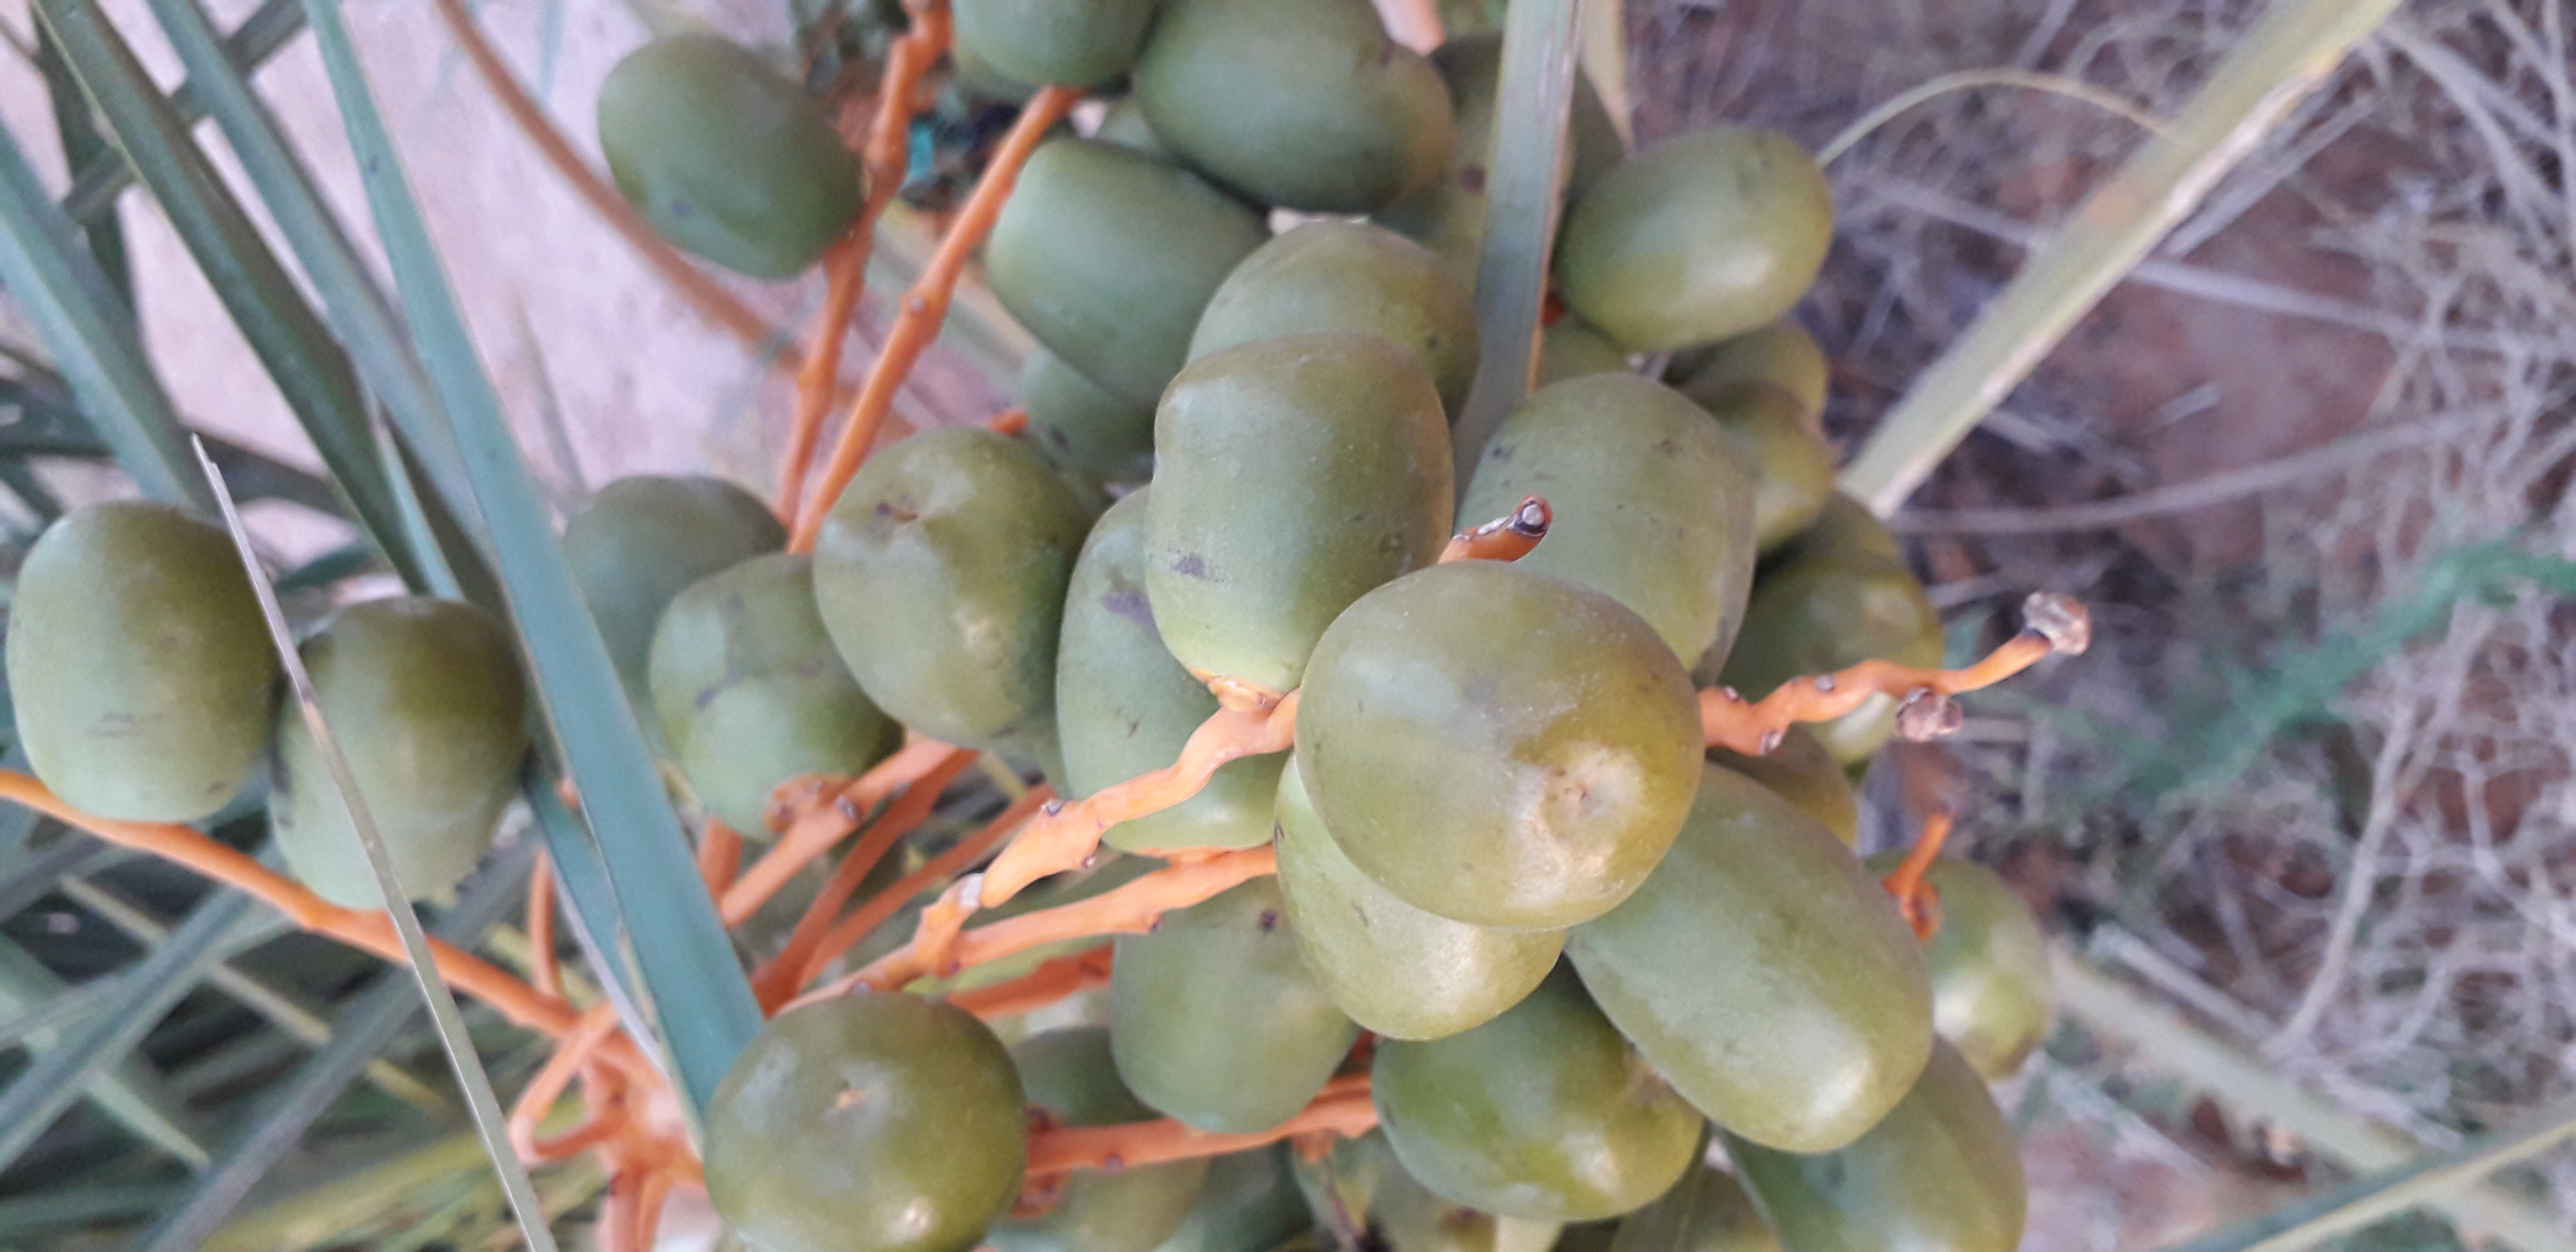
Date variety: Boufagous